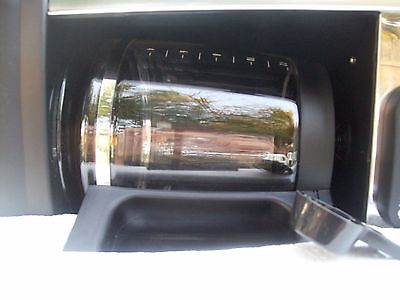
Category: coffee maker